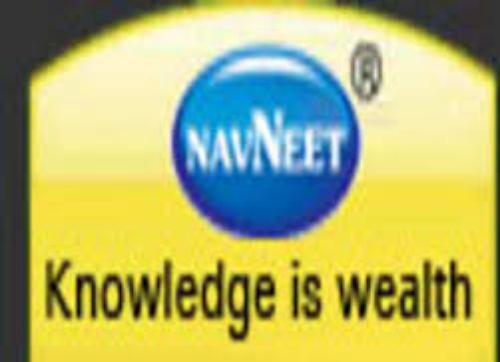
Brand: navneet
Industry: Necessities